Friedrich List

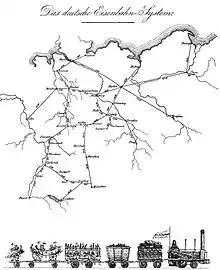
List's design for a greater German railway network, published after his death

Soon after his arrival in Leipzig in 1833, List began to promote the construction of a greater German railway network. For List, overcoming the inner-German customs barriers and the construction of railways were the "Siamese twins" of German economic history and thus necessary steps towards the economic development of the German states. He wrote a short paper, which he distributed free of charge in large numbers, arguing for the economic advantages of such a railway, which would enable cheap, fast and regular mass transport, and therefore promote the development of the division of labor, the choice of location for commercial enterprises and ultimately, a developed consumer economy. On the basis of this paper, a committee was founded that drew up a convincing cost and profitability analysis, negotiated the necessary concessions with the government and finally issued shares to finance the route. The Leipzig–Dresden railway, established in 1839, was the first German long-distance railway line. Most other German railway projects were also based on List's model of organization.